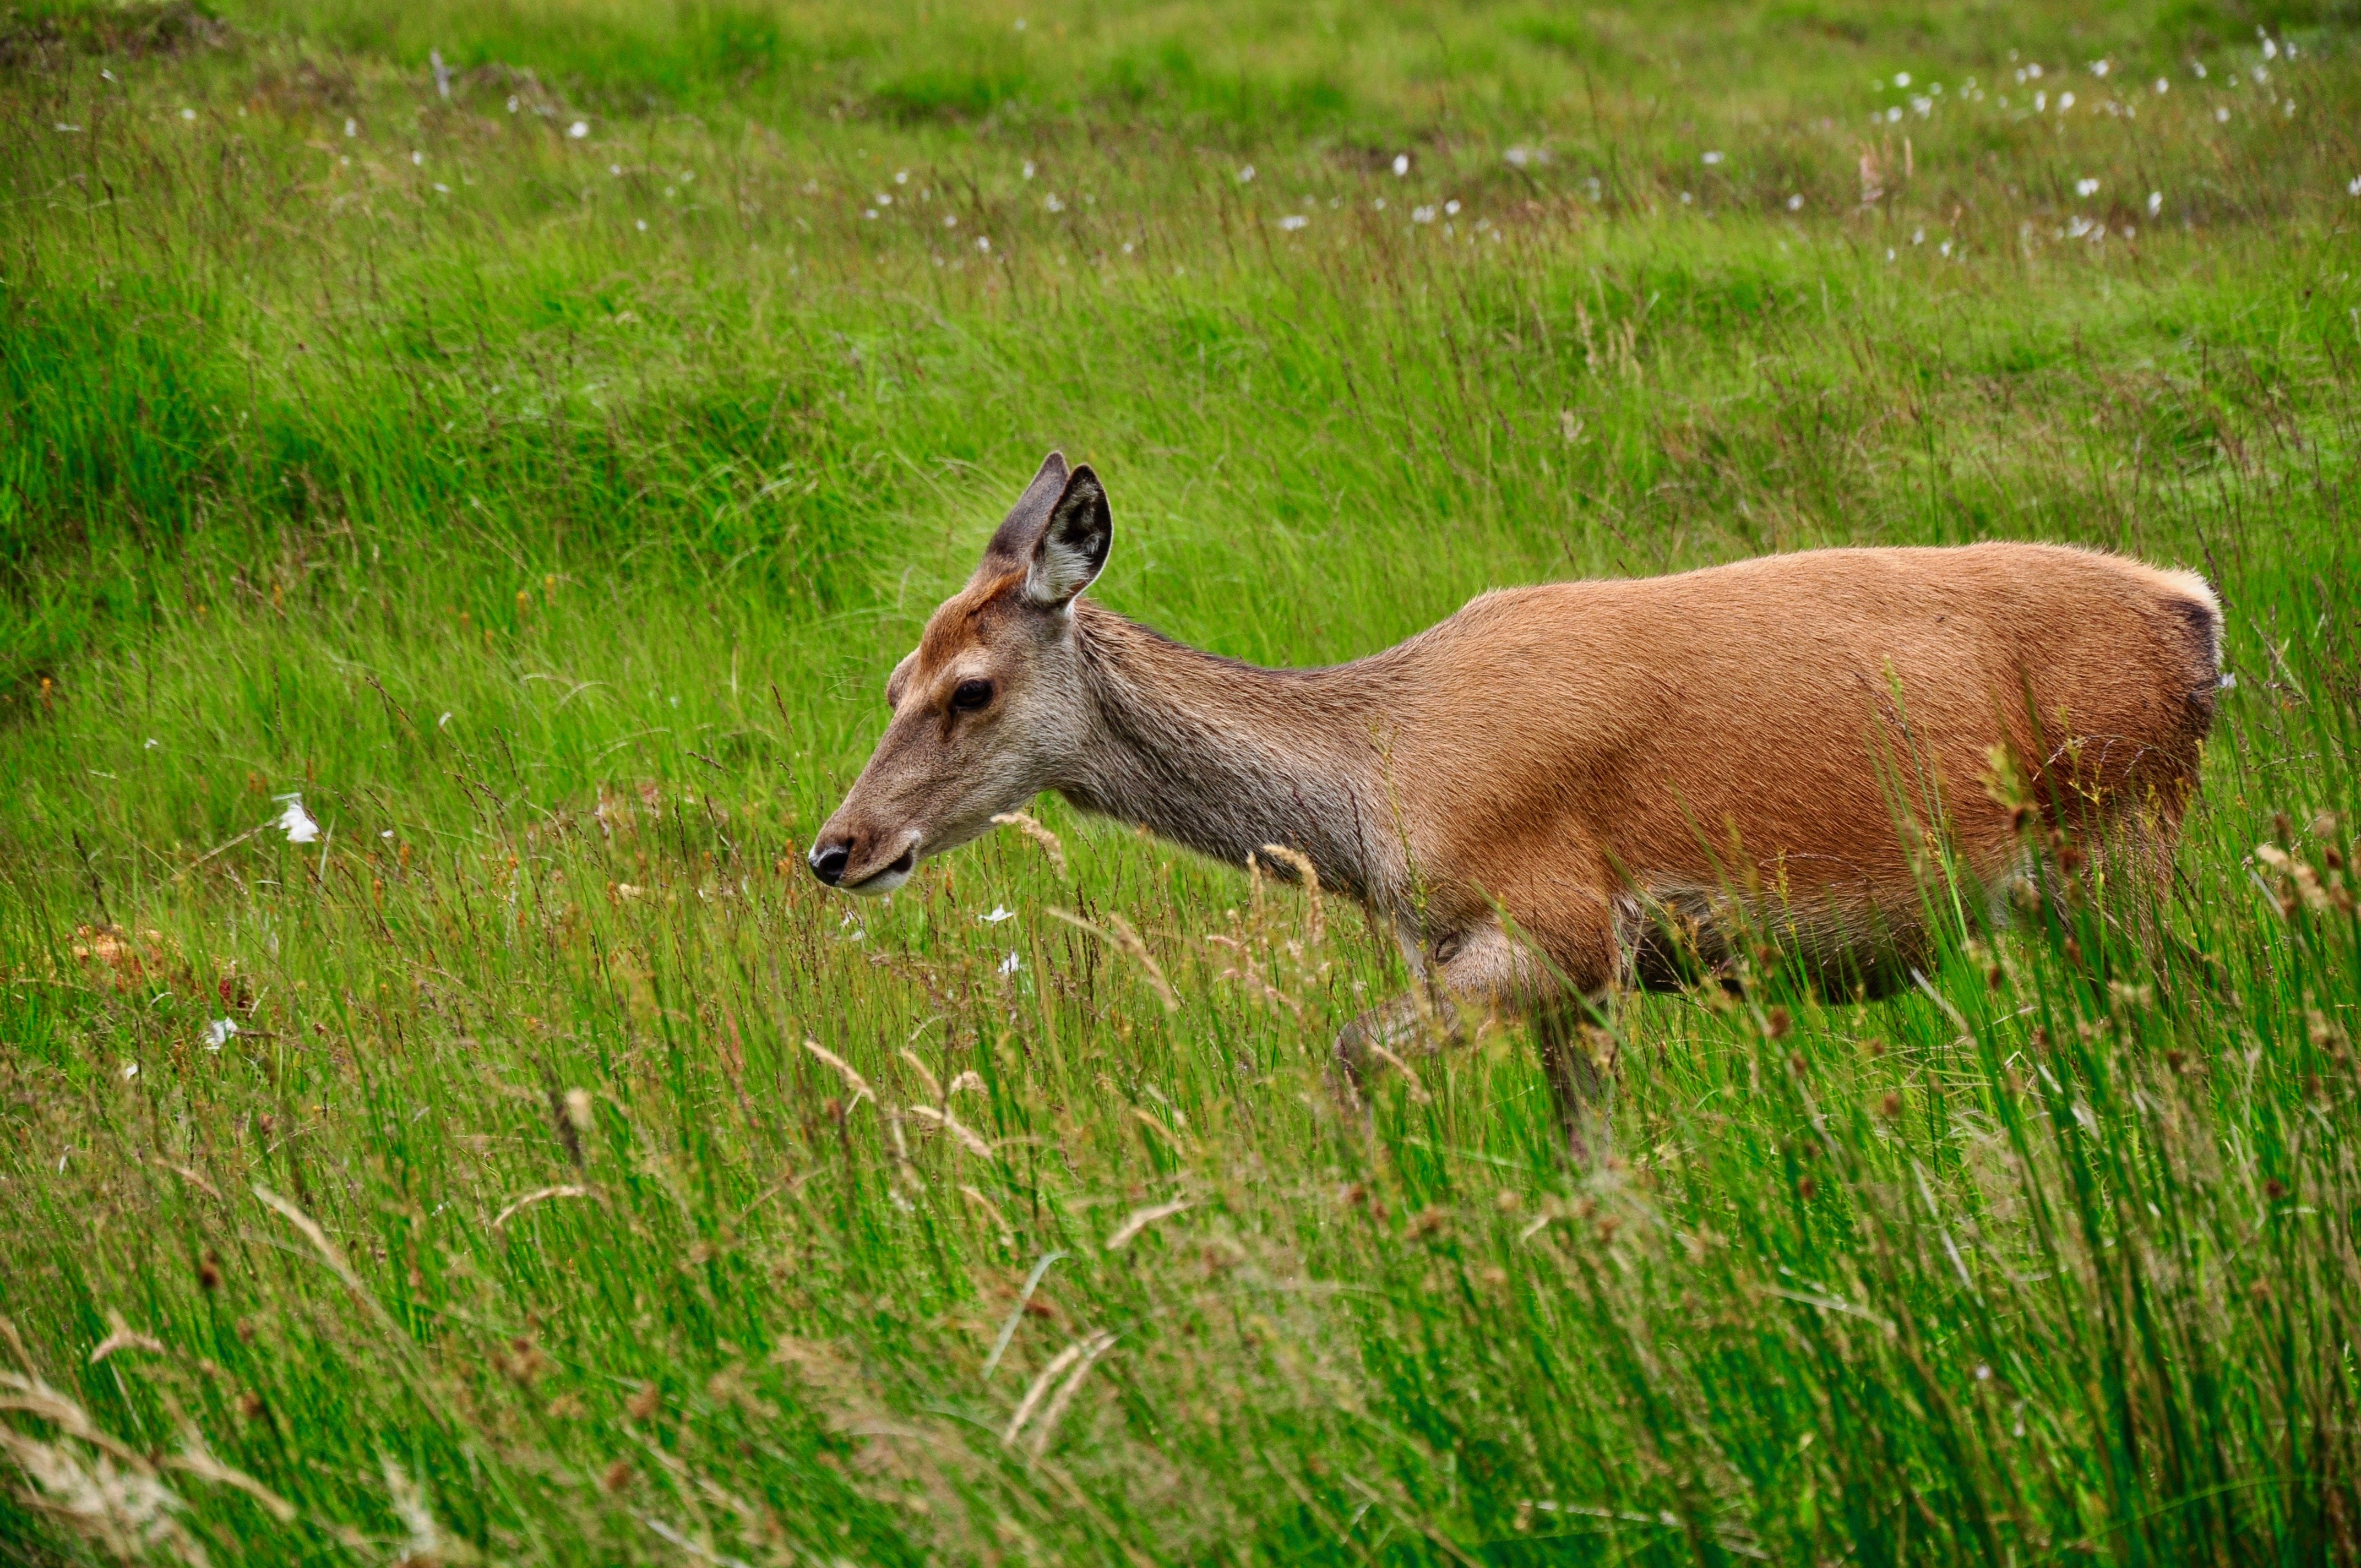
nature, grass, meadow, prairie, wildlife, wild, deer, pasture, grazing, mammal, fauna, grassland, animals, vertebrate, roe deer, white tailed deer